Uniqa Insurance Group

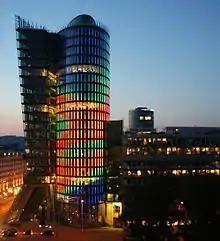
The UNIQA Tower, the company's headquarters.

Uniqa Tower is the headquarters building of the group and was realized by architect Heinz Neumann in 2005. The 75 metre high building costs 70 million euro and is located in Vienna's district Leopoldstadt.